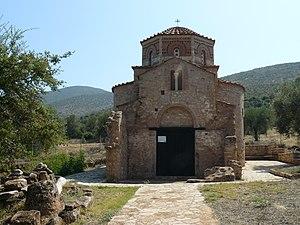
Larymna est un village de pêcheurs situé dans le nord du golfe d’Eubée. Avec Lagonisi et Metallia, il forme depuis 2011 la communauté locale de Larymna.